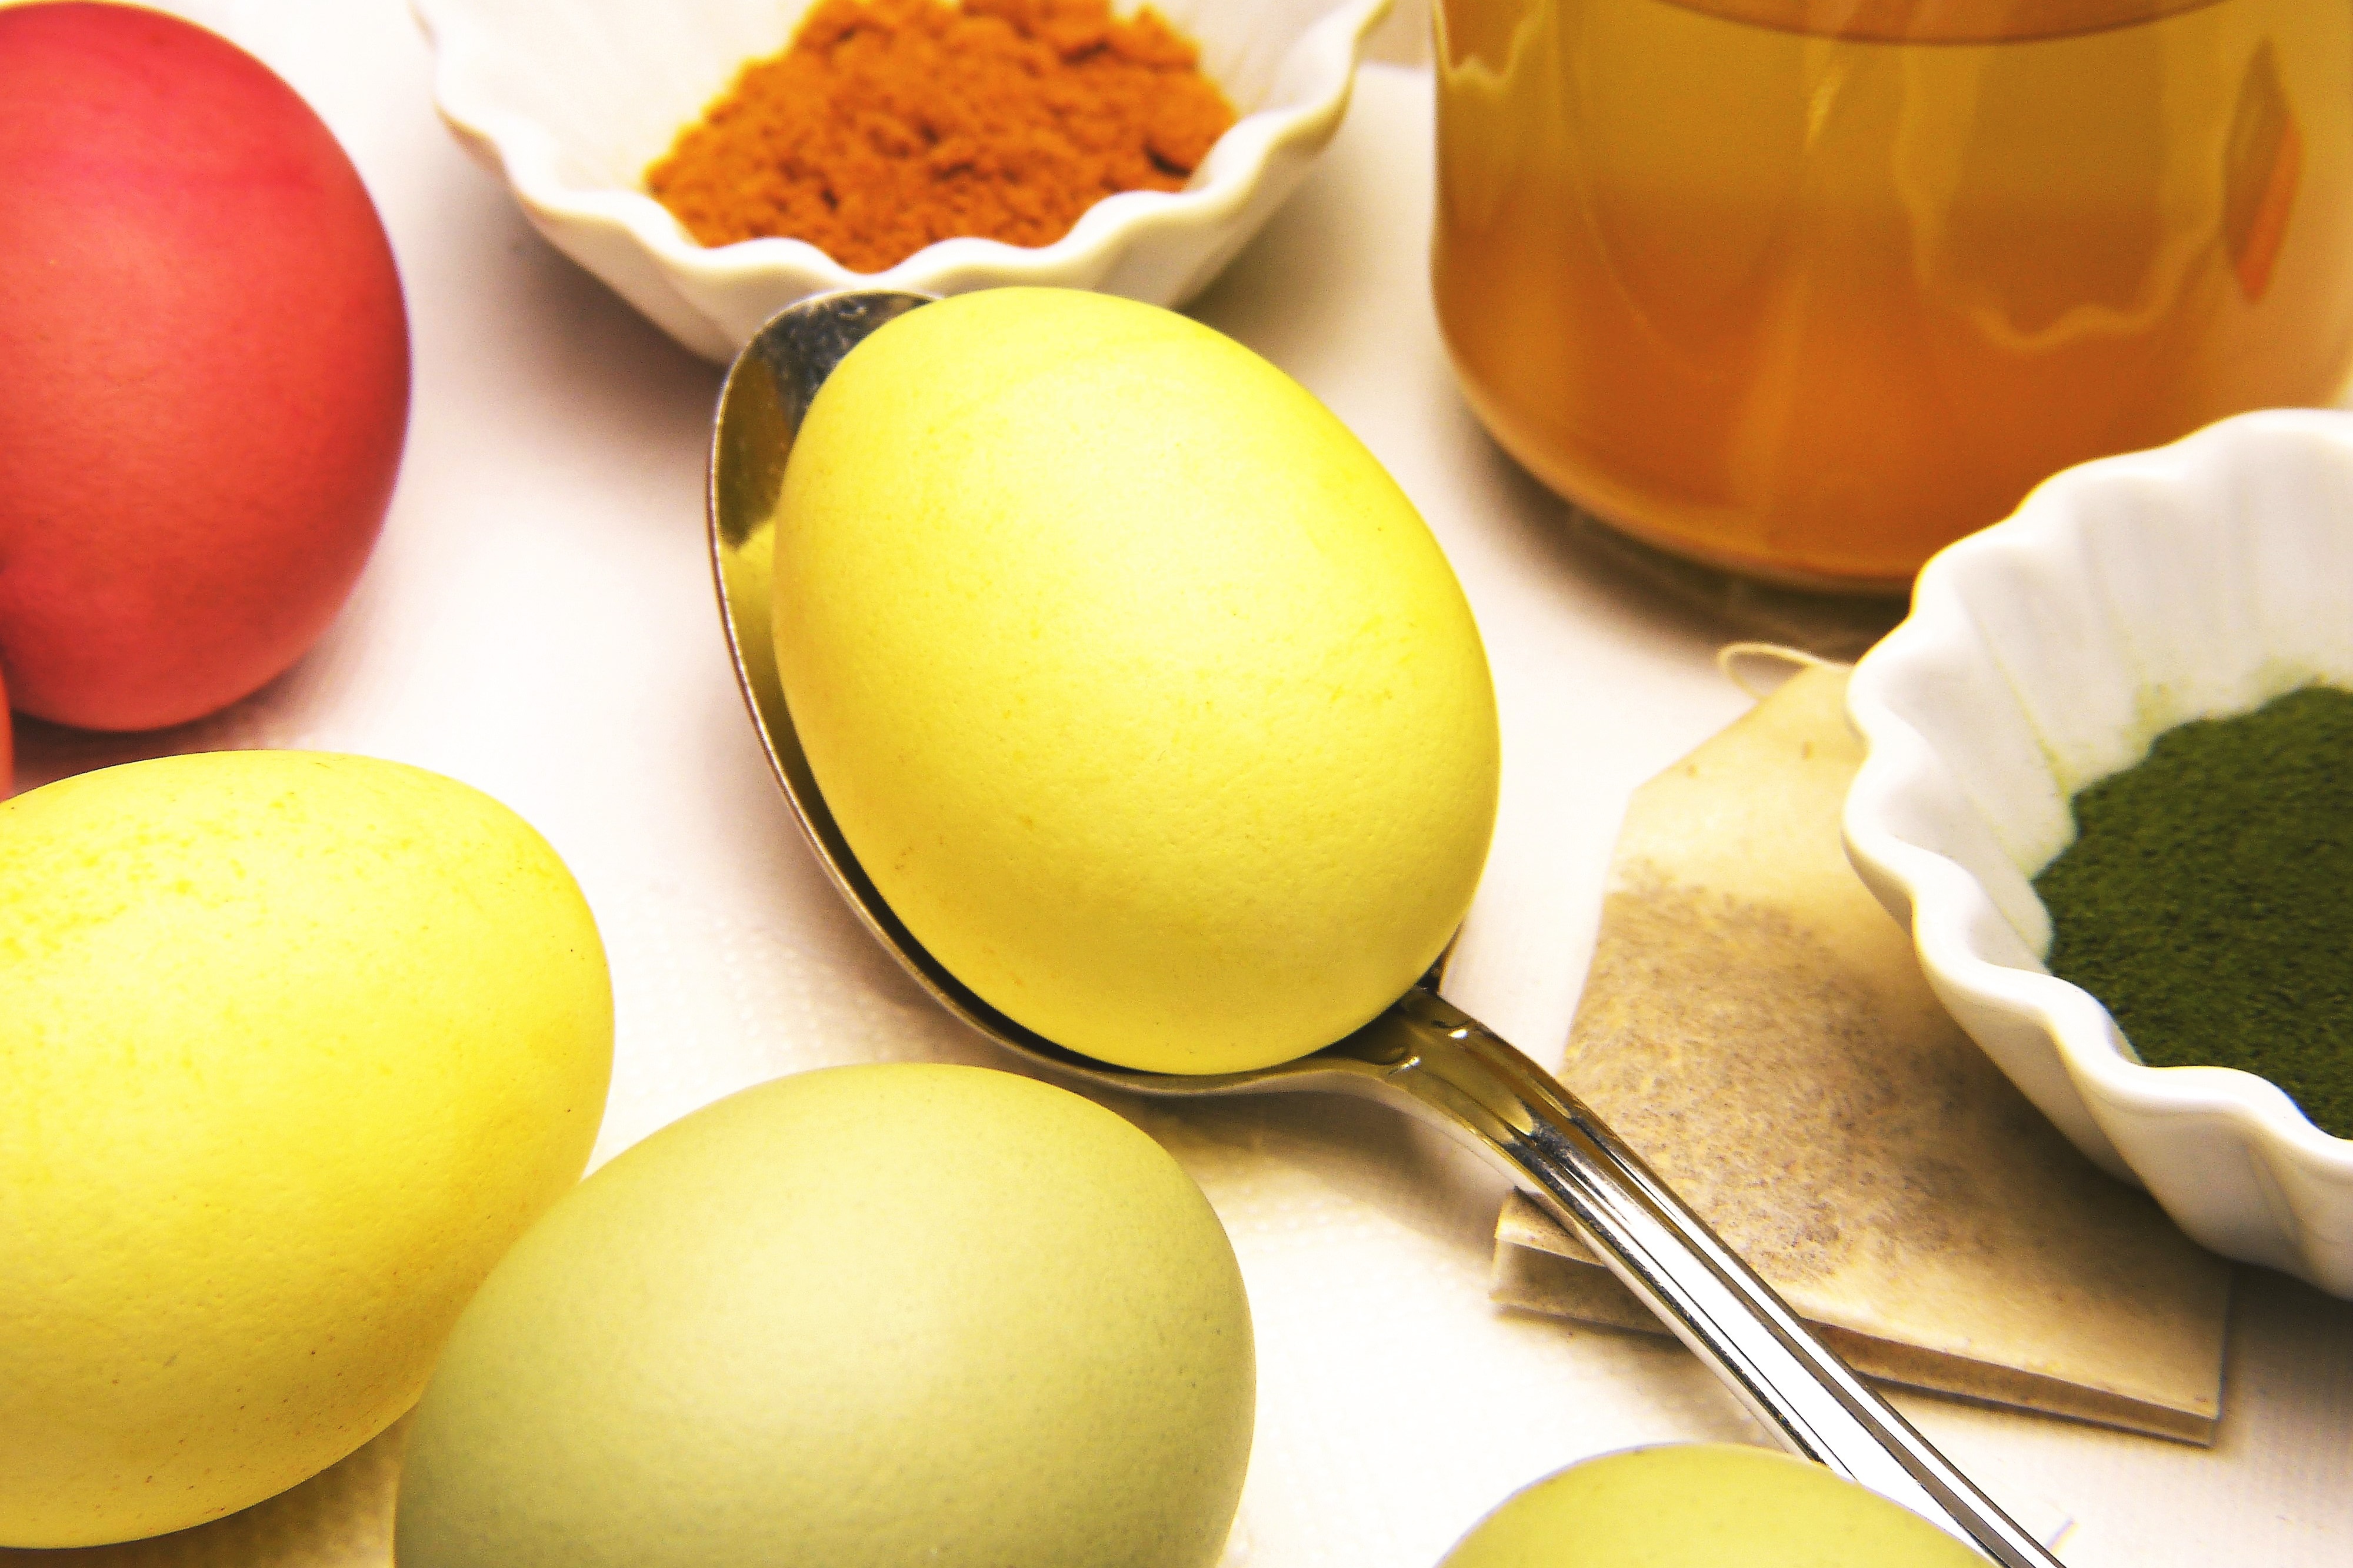
food, ingredient, cuisine, dish, egg white, produce